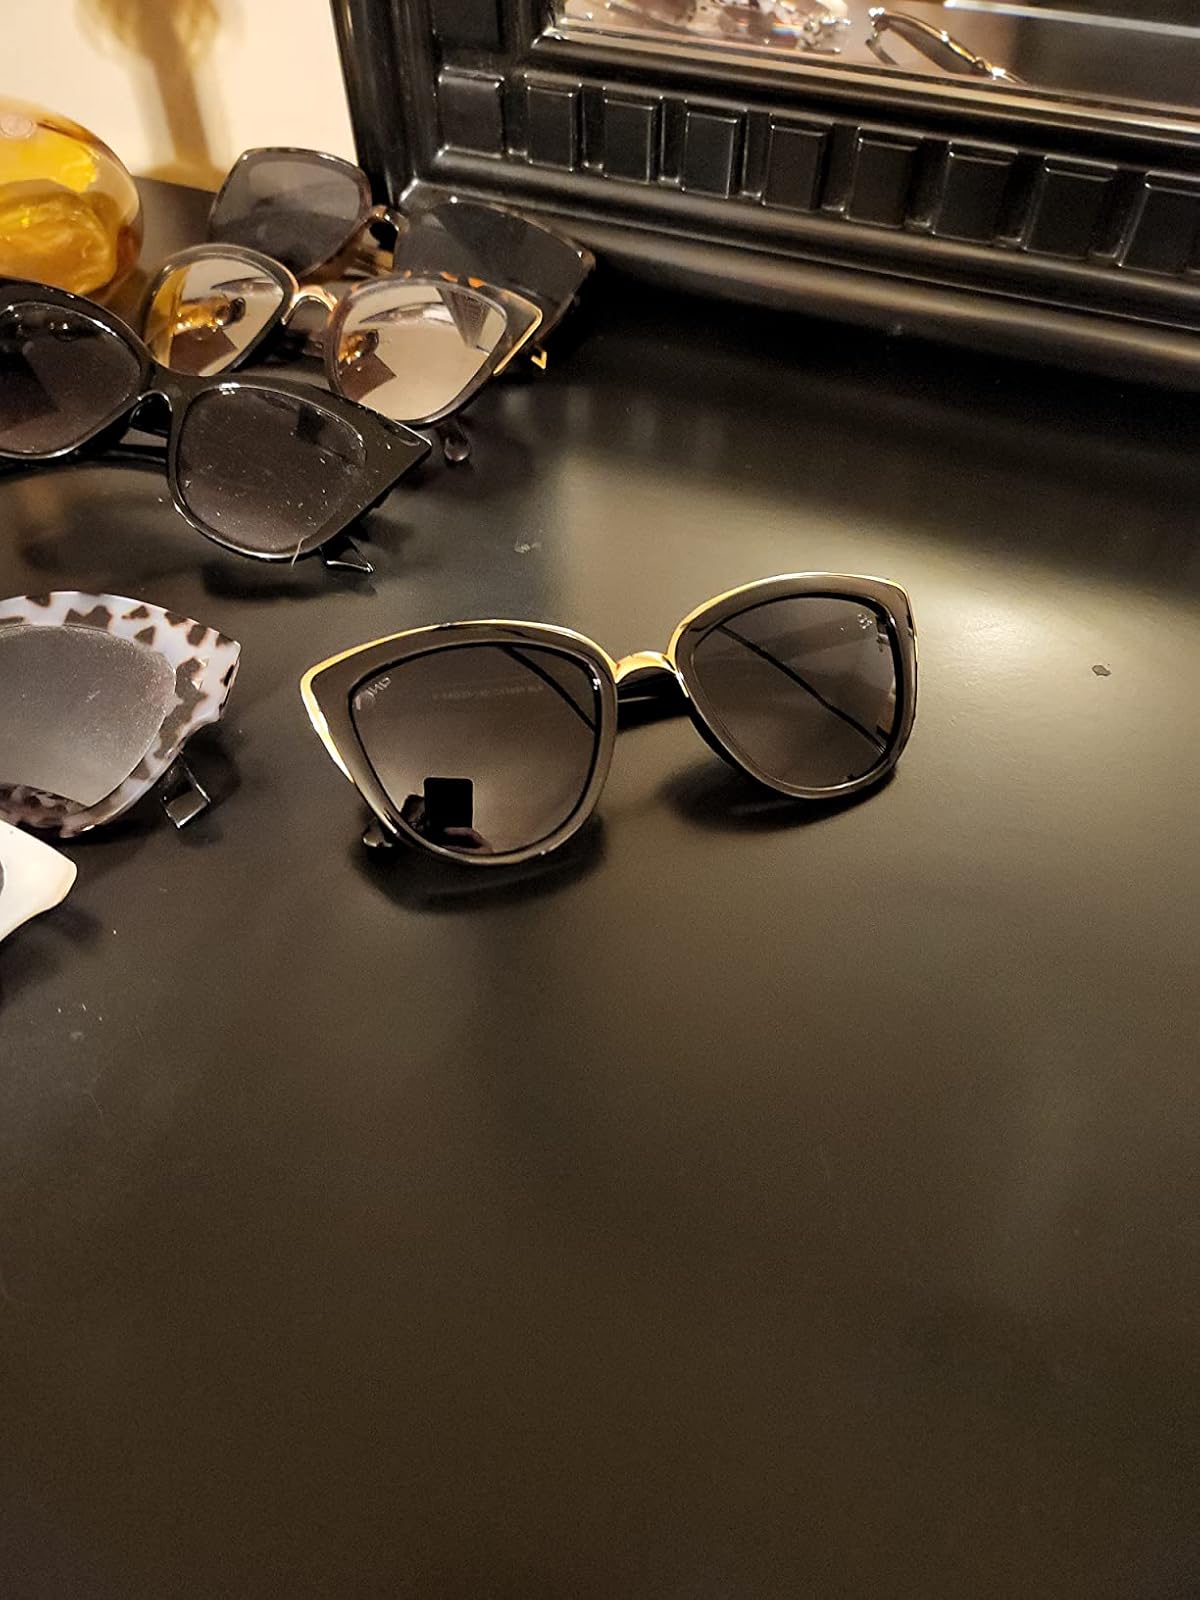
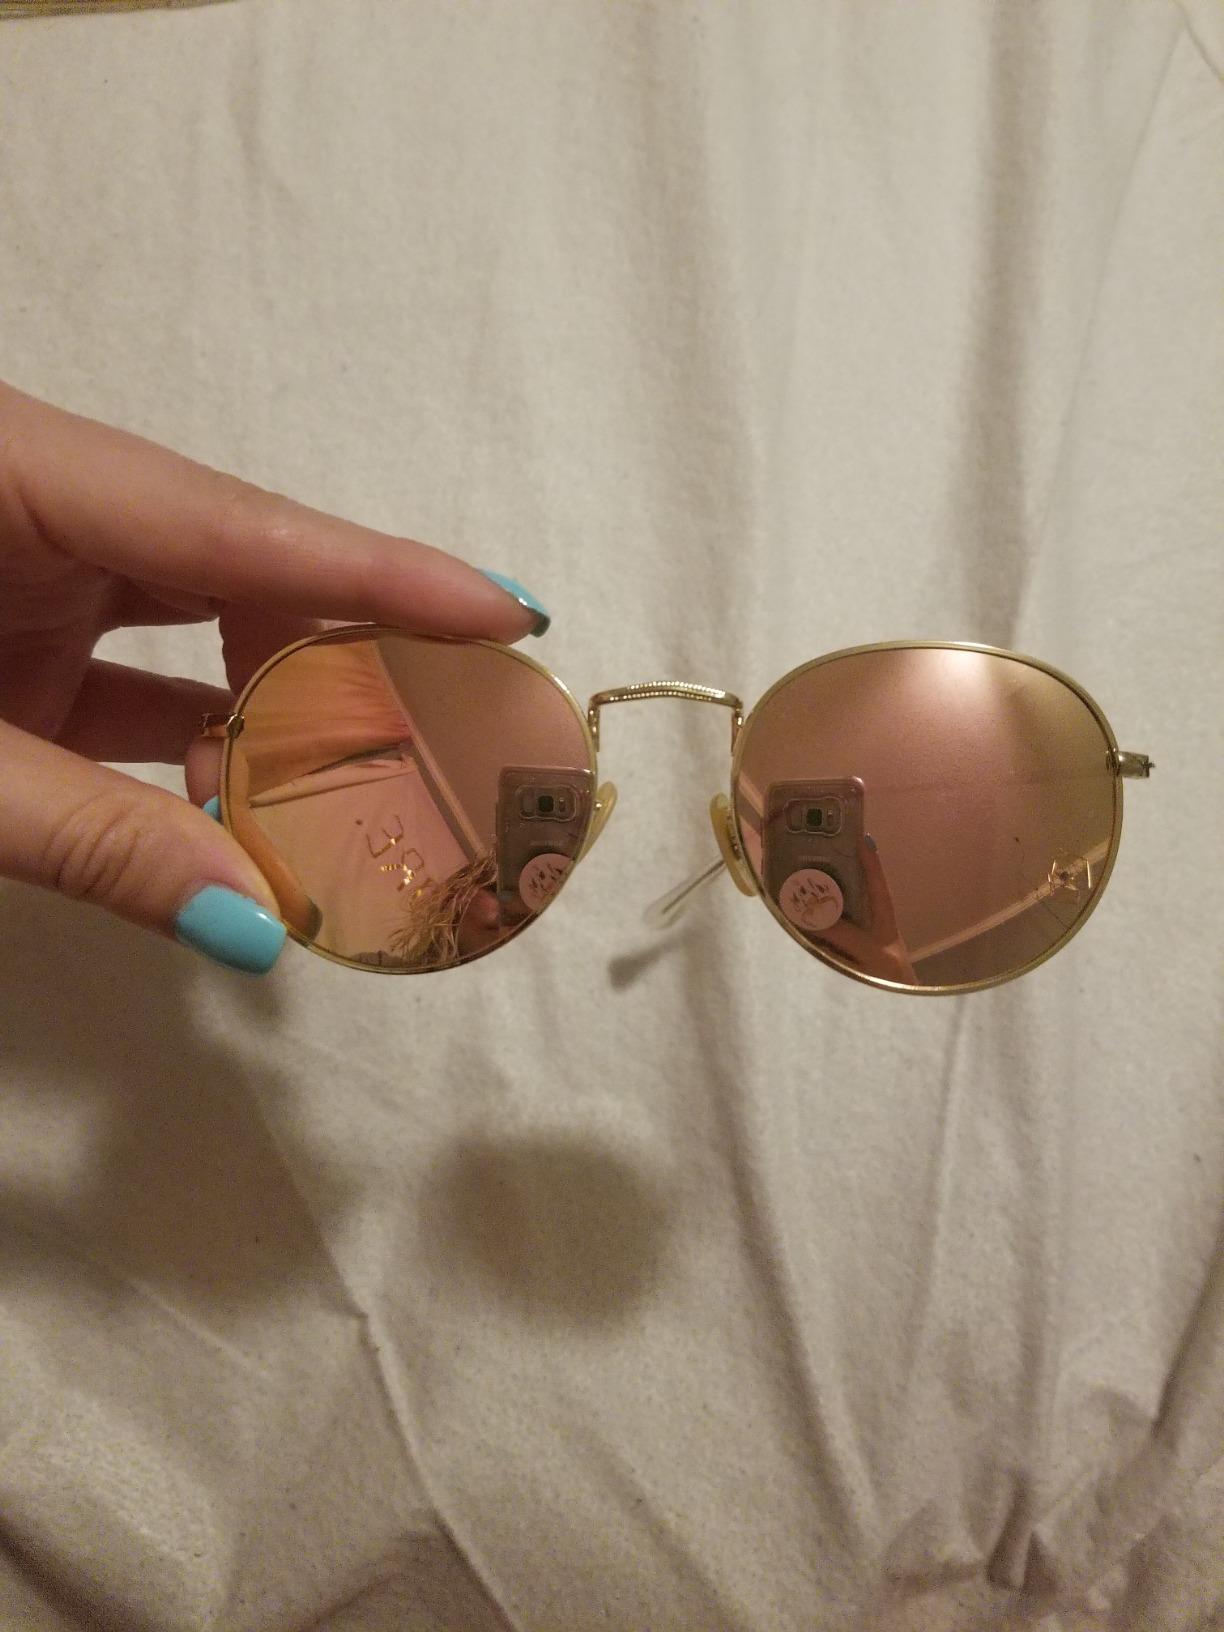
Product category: accessories_sunglasses
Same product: no